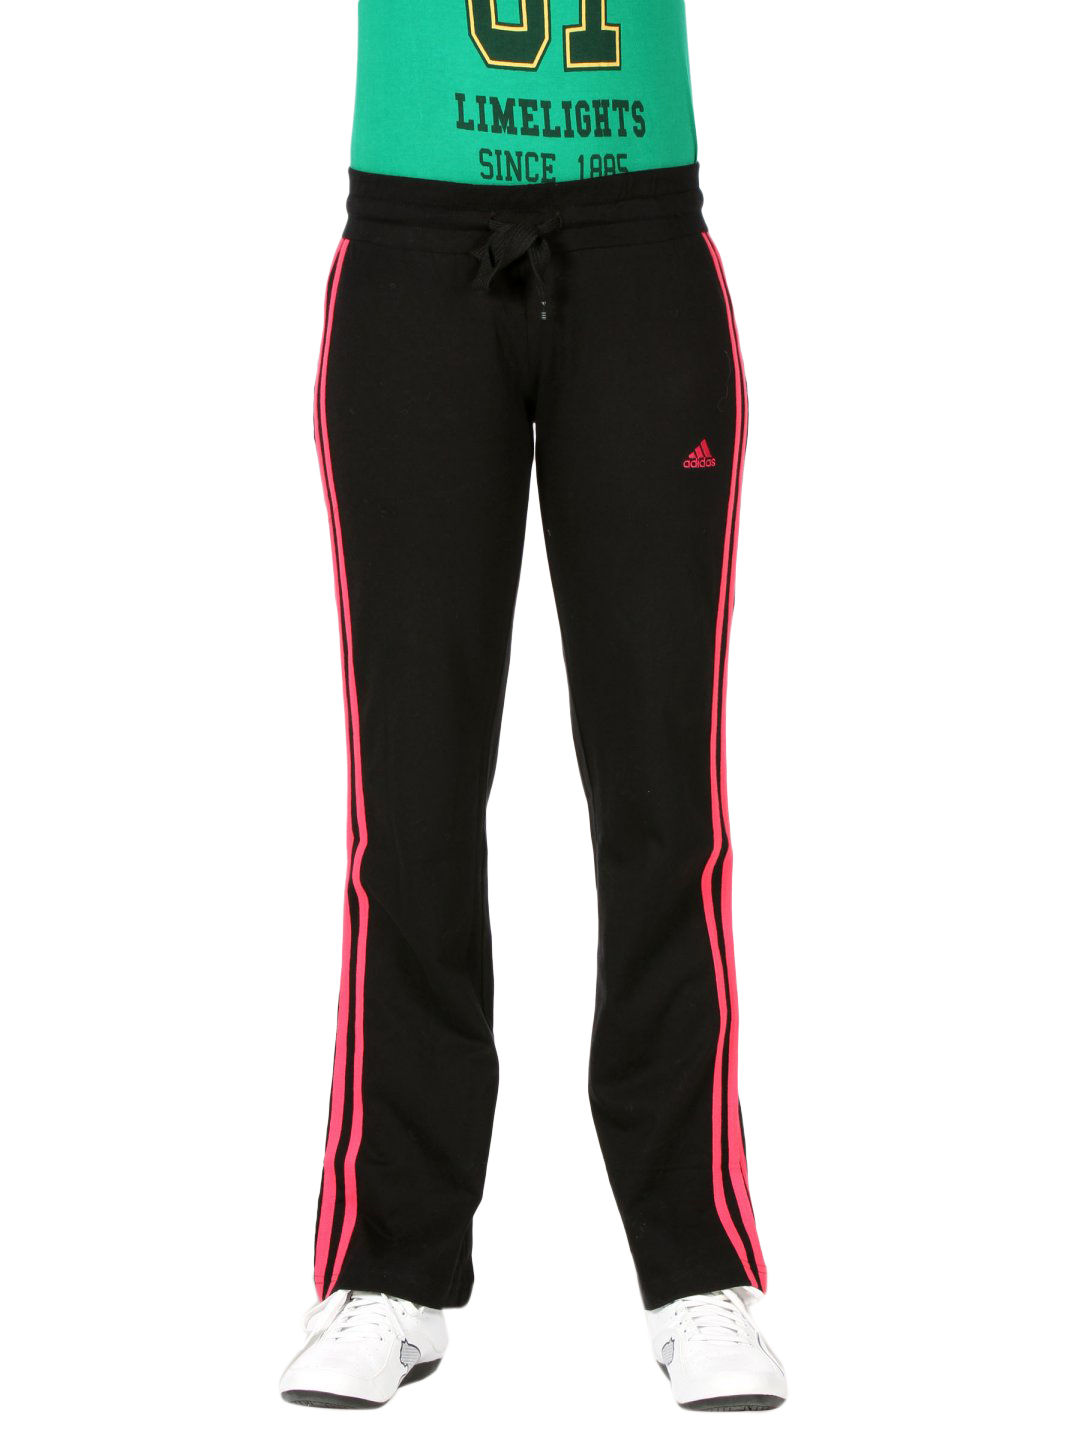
ADIDAS Women Stripe Black Track Pant
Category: Apparel / Bottomwear / Track Pants
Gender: Women
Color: Black
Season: Fall 2010
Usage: Sports